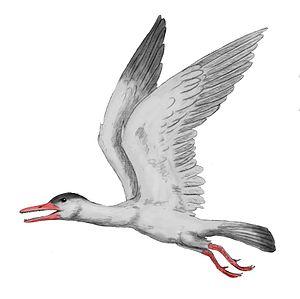
Cage of Eden est un shōnen manga de Yamada Yoshinobu. Il est pré-publié dans le magazine Weekly Shōnen Magazine par Kōdansha entre décembre 2008 et janvier 2013 au Japon. Il a été compilé en un total de vingt-et-un tomes. Il est édité par les éditions Soleil Productions en version française. L'histoire narre l'accident d'un avion de ligne, dans lequel une classe de collégiens rentrait de voyage, sur une île déserte et inconnue peuplée de créatures préhistoriques, ainsi que de la survie des survivants du crash pour quitter l'île.
Ichthyornis est un genre de dinosaure théropode ressemblant à un oiseau de mer et datant du Crétacé supérieur. Ichthyornis dispar est la seule espèce connue de ce genre, de la famille des Ichthyornithidae. Il partage un ancêtre commun avec les oiseaux car il appartient à la clade de transition appelé Ornithurae.